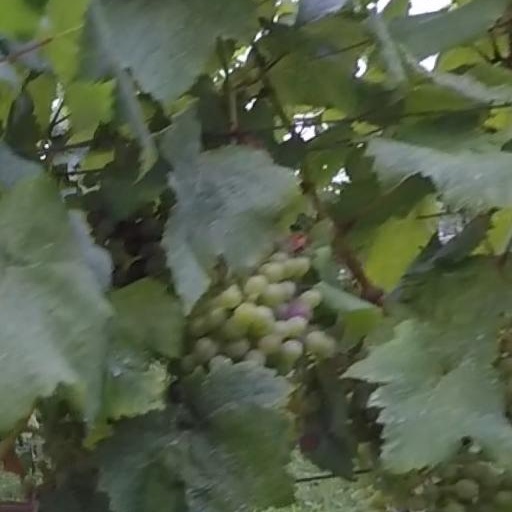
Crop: grape